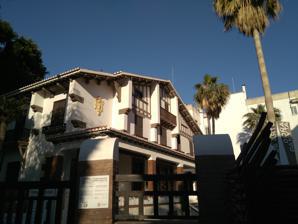
Building: Doña Pakyta Museum of Art
Country: Spain
Year built: 2005
Art museum in Almeria, Spain Doña Pakyta Museum of Art Museo de Arte Doña Pakyta Established 1928 ( 1928 ) Location Almería Coordinates 36°50′06.91″N 2°27′47.52″W / 36.8352528°N 2.4632000°W / 36.8352528; -2.4632000 Type Regionalist architecture Architect Guillermo Langle Owner Francisca Díaz Torres Doña Pakyta Museum of Art ( Spanish : Museo de Arte Doña Pakyta ), previously known as Casa Montoya or Casa Vasca , is an art museum located in Almería . It was the home of Francisca Díaz Torres, known as Doña Pakyta, who granted it. It was built in 1928 by Guillermo Langle, ordered by Antonio González Egea. It was opened in May 2015 as a museum. References